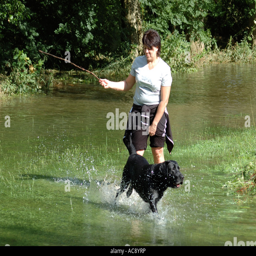
black labrador dog with it 's owner and a stick